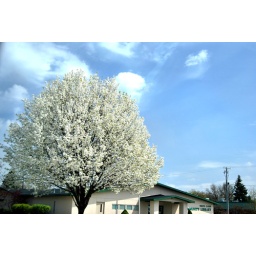
library tree in bloom